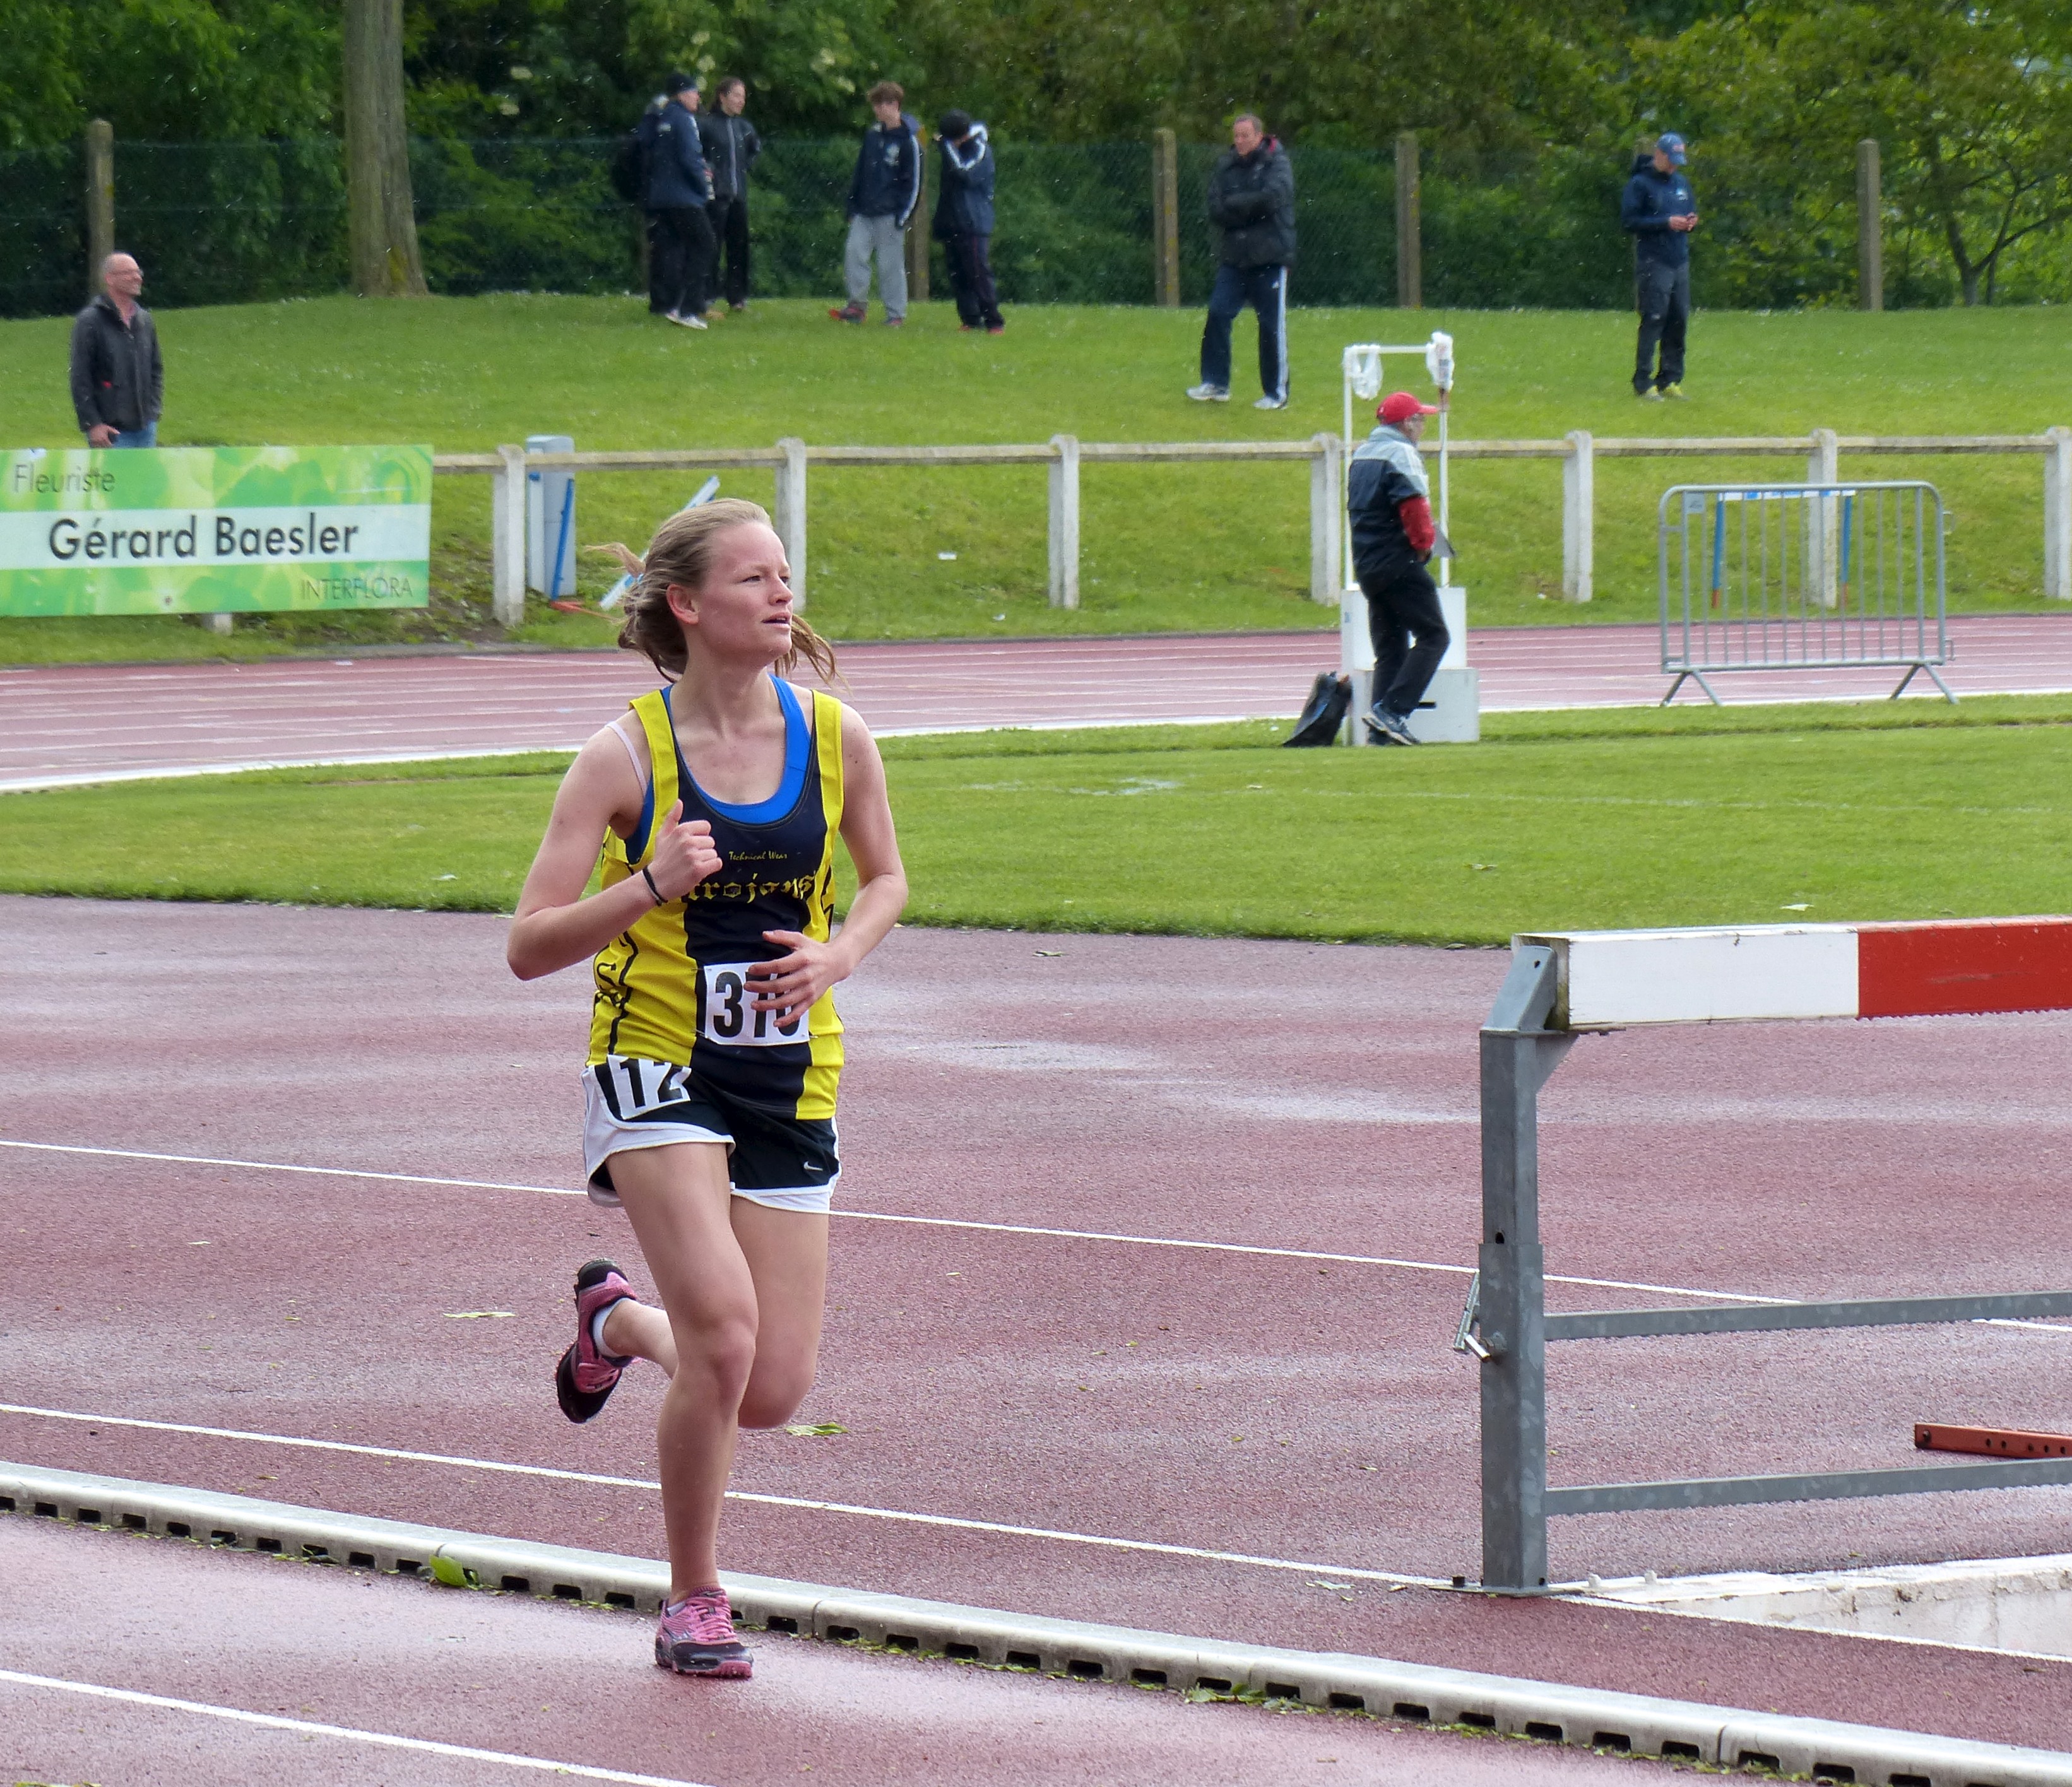
running, paris, race, 2013, team, sports, endurance, highschool, athletics, isst, sprint, trackandfield, hurdle, physical exercise, human action, endurance sports, duathlon, track and field athletics, heptathlon, middle distance running, 800 metres, 4 100 metres relay, racewalking